Welsh rebellions against English rule

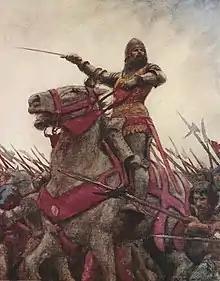
Painting of Owain Glyndŵr by A. C. Michael

In May 1372 in Paris, Owain Lawgoch announced that he intended to claim the throne of Wales. Owain set sail from Harfleur with money borrowed from Charles V. Owain first attacked the island of Guernsey, and was still there when a message arrived from Charles ordering him to abandon the expedition in order to go to Castile to seek ships to attack La Rochelle.